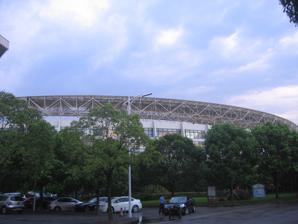
Building: Yuanshen Sports Centre Stadium
Country: China
Year built: 2000
Sports venue in Shanghai, China This article is about the outdoor stadium in Shanghai . For the indoor stadium, see Shanghai Indoor Stadium . Yuanshen Sports Centre Stadium 源深体育中心体育场 Full name Yuanshen Sports Centre Stadium Location Pudong, Shanghai Capacity 16,000 Surface Grass Opened 2000 Tenants Shanghai Pudong （2000） Shanghai Zobon （2003-2005，2009-2010） Shanghai United （2005-2006） Shanghai Shenhua （2006-2007） Shanghai Shenxin （2013，2015） Shanghai SIPG （2020） The Yuanshen Sports Centre Stadium ( simplified Chinese : 源深体育中心体育场 ; traditional Chinese : 源深體育中心體育場 ) is a multi-purpose stadium in Shanghai . It is currently used mostly for association football matches. The stadium has a maximum seating capacity for 16,000 spectators. Apart from the stadium there is a 5,000 seater Yuanshen Gymnasium which hosted Shanghai Sharks until 2021 and swimming pool. Events Super Show 2 by the South Korean boy band Super Junior on 18 October 2009 and the official opening performance of the 11th Shanghai International Art Festival , hosted by China's the Ministry of Culture. On 19 April 2008 the arena hosted Japanese rock band L'Arc-en-Ciel as part of their "TOUR 2008 L'7 ~Trans ASIA via PARIS~" References